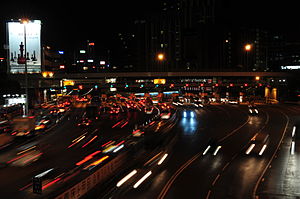
Betalingsvej / Vejafgift i storbyer
Hongkong
En betalingsvej er en vej, hvor trafikanter skal betale en afgift for at færdes. Afgiften kaldes vejafgift, bompenge eller trængselsafgift. Afgiften opkræves gerne netop ved en bom, som man er nødt til at passere for at komme ind på eller væk fra vejen. I Danmark er det kun på Storebæltsbroen, Øresundsbroen og Kronprinsesse Marys Bro, der opkræves vejafgift.